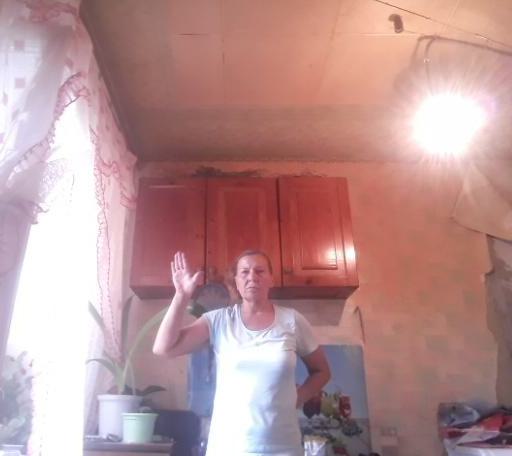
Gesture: stop